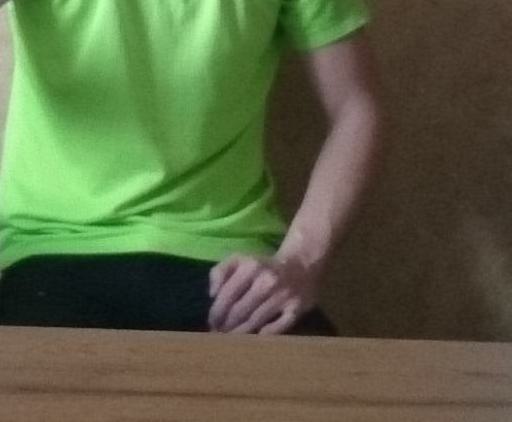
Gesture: no_gesture